Seattle head tax

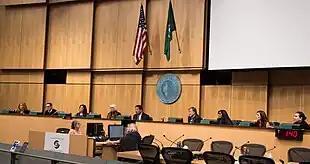
The Seattle City Council voted 9–0 to pass the employee hours tax in May 2018, but repealed it a month later in a 7–2 vote

The Seattle head tax, officially the employee hours tax (EHT), was a proposed head tax to be levied on large employers in Seattle, Washington, United States. The head tax was proposed in 2017 to fund homeless services and outreach and was set at a rate of $275 annually per employee, with hopes of raising up to $50 million annually.